Critically endangered

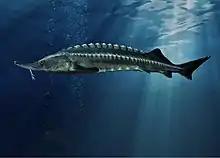
The Beluga sturgeon ("Huso huso") is an example of a critically endangered species. Their wild populations have been reduced significantly due to overharvesting for its caviar.

The current extinction crisis is witnessing extinction rates that are occurring at a faster rate than that of the natural extinction rate. It has largely been credited towards human impacts on climate change and the loss of biodiversity. This is along with natural forces that may create stress on the species or cause an animal population to become extinct.